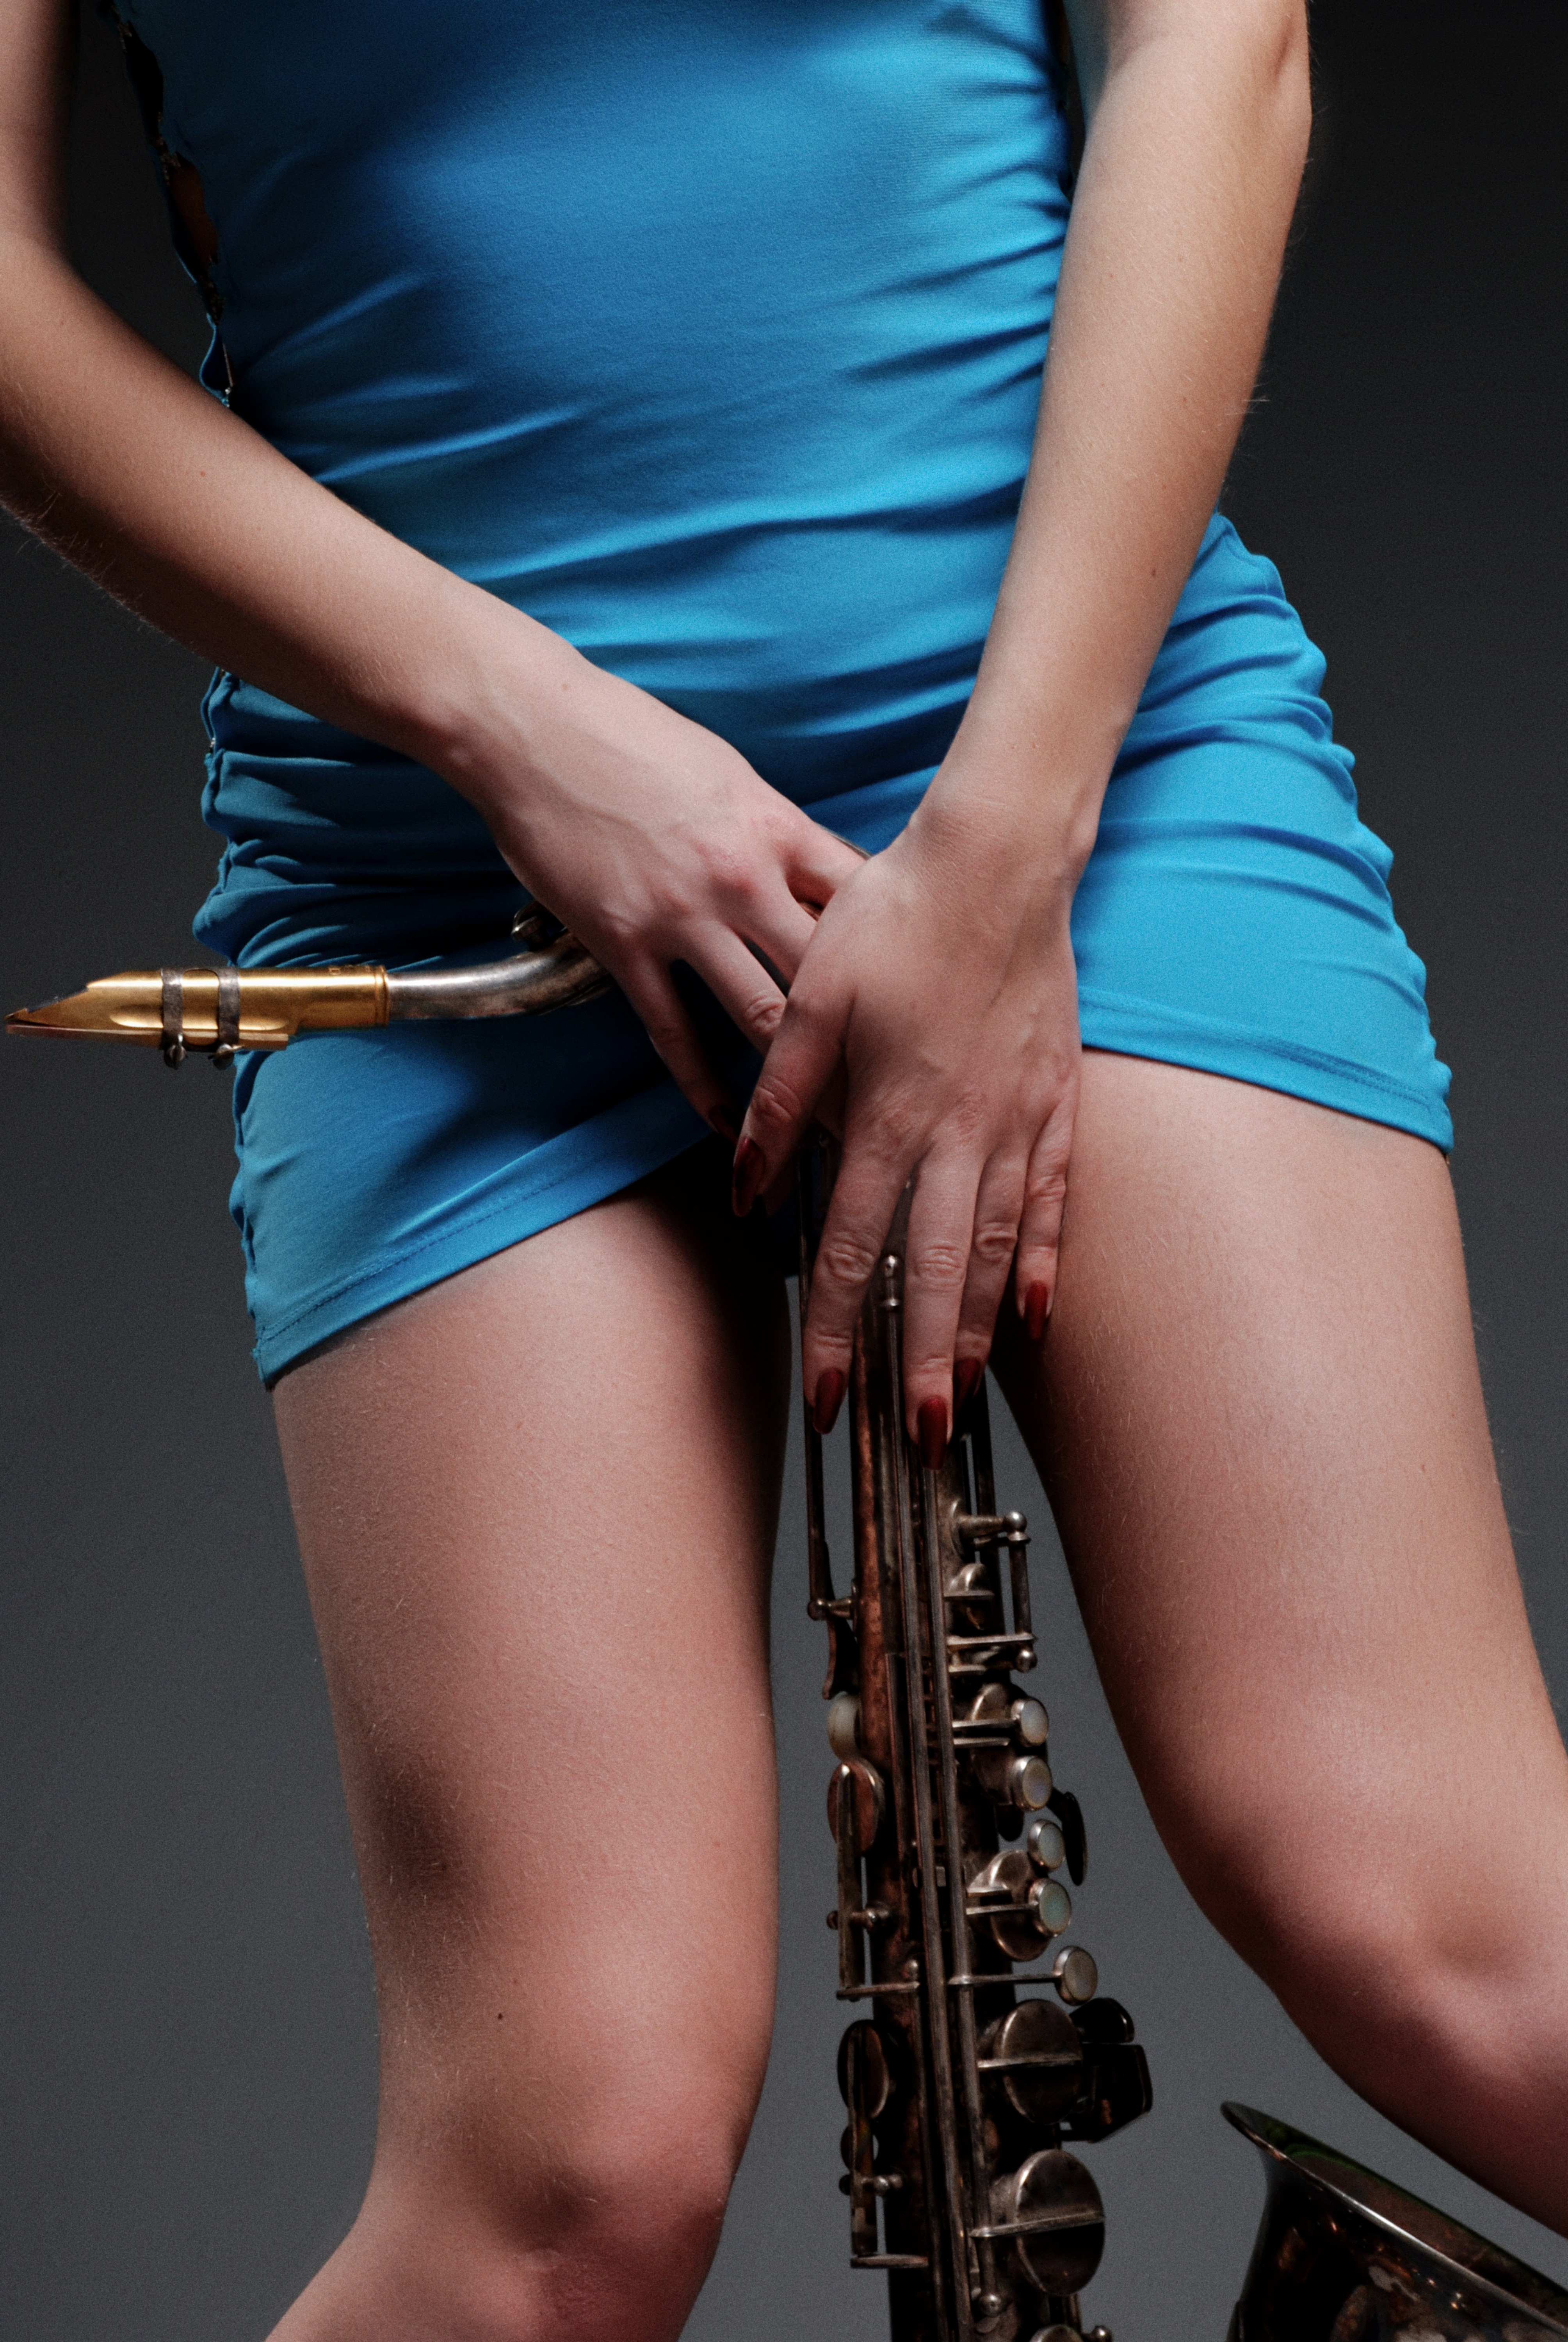
woman, joint, photograph, blue, light, leg, black, azure, human body, waist, street fashion, knee, musical instrument, thigh, yellow, elbow, wind instrument, trunk, calf, woodwind instrument, denim, abdomen, electric blue, music, long hair, human leg, wrist, nail, blond, reed instrument, chest, brown hair, fashion design, sportswear, hip, foot, magenta, fun, brass instrument, sitting, entertainment, performing arts, musician, belt, recreation, photo shoot, photography, public event